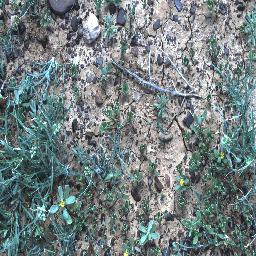
Label: negative